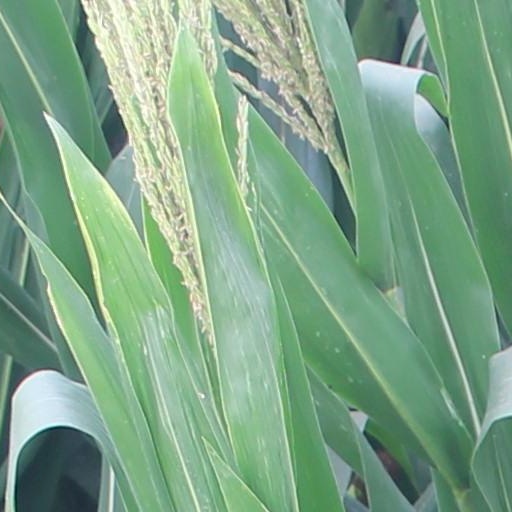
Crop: maize; corn